The Knickerbocker Buckaroo

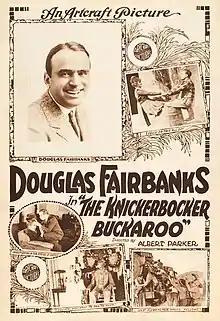
Theatrical poster to "The Knickerbocker Buckaroo"

The Knickerbocker Buckaroo is a 1919 American silent Western/romantic comedy film directed by Albert Parker and starring Douglas Fairbanks, who also wrote (under the pseudonym Elton Thomas) and produced the film. "The Knickerbocker Buckaroo" is now considered lost.